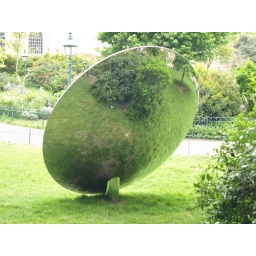
back of the sky mirror in pavillion gardens